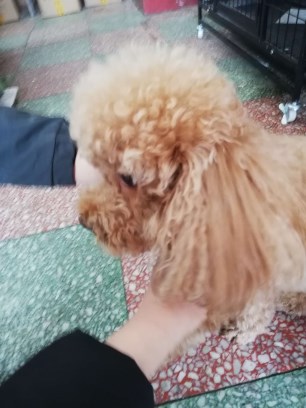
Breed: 7449-n000128-teddy